Indian roller

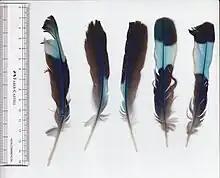
Scan of Indian roller feathers: a primary, two outer secondaries and two tail feathers

The blue colours of the flight feathers are structural and are formed by microstructures in the barbs that produce blue through scattering, which C.V. Raman noted in the 1930s as being more complex than can be explained by the Tyndall effect. Studies in 2010 found the feather barbs structured like a channel with β-keratin rods in diameter with airspaces between them.